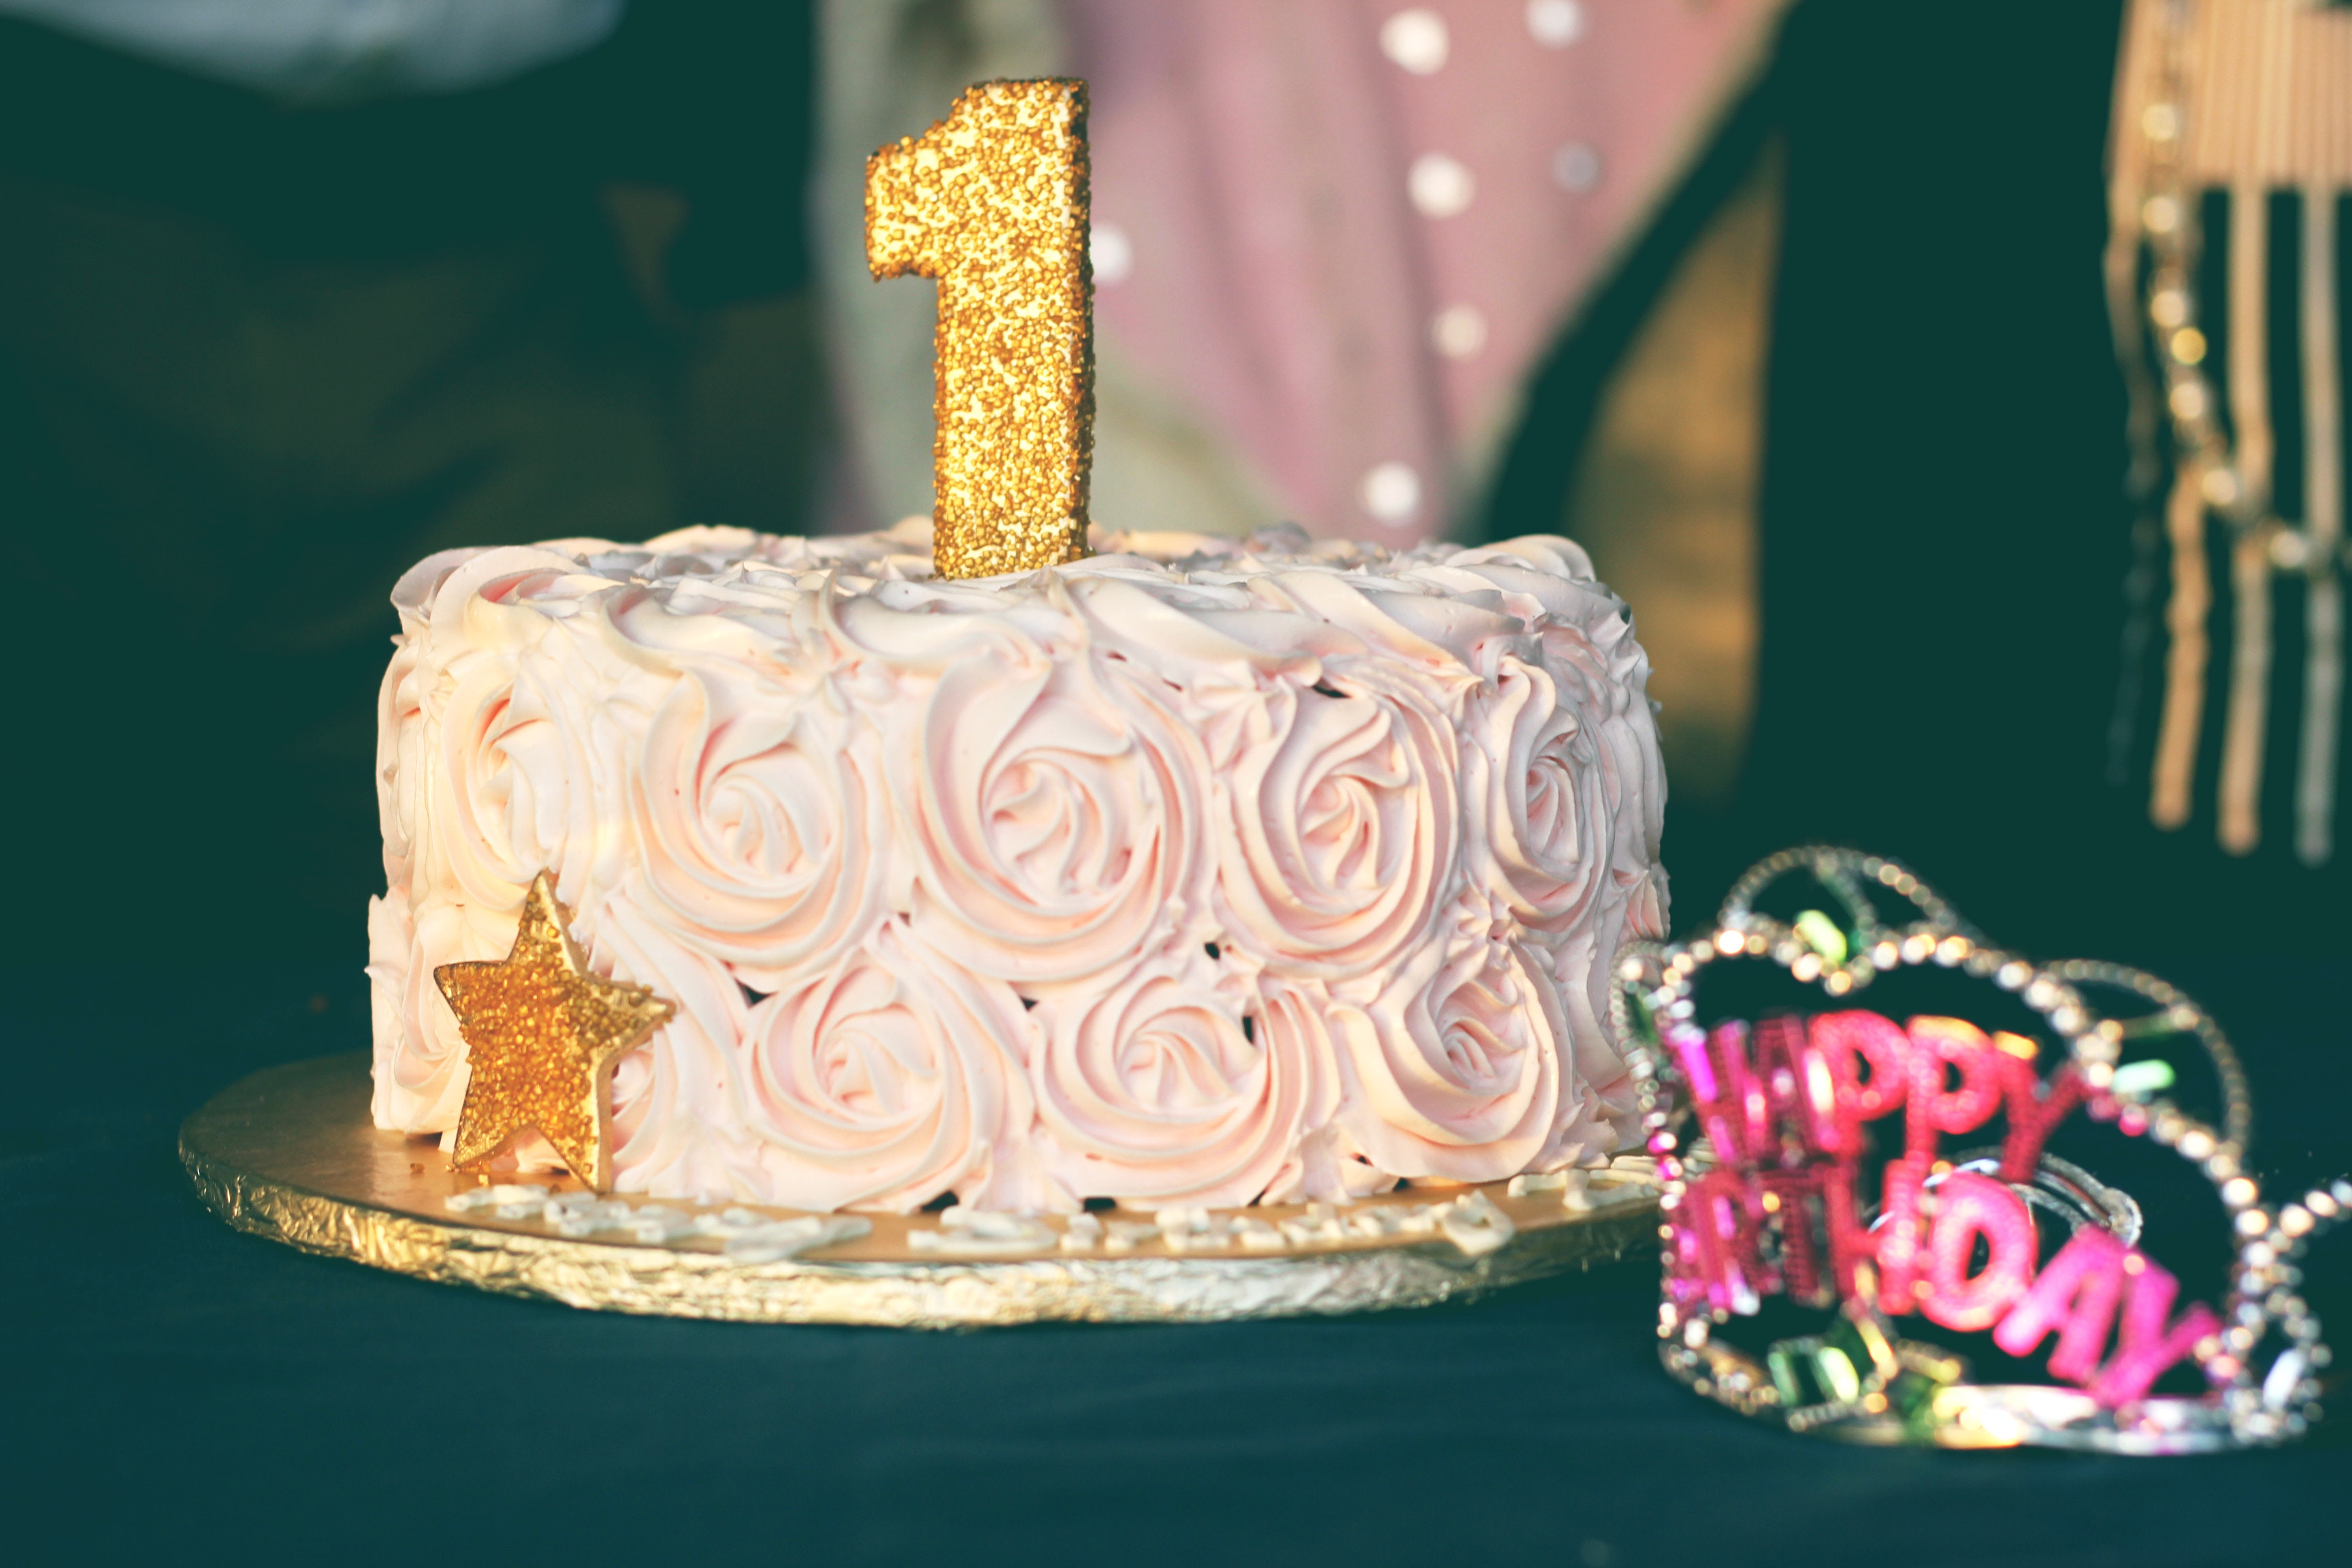
cake, icing, buttercream, cake decorating, sugar paste, pink, birthday cake, royal icing, torte, dessert, pasteles, sugar cake, food, baked goods, fondant, sweetness, wedding cake, wedding ceremony supply, birthday, anniversary, fashion accessory, baking, white cake mix, cuisine